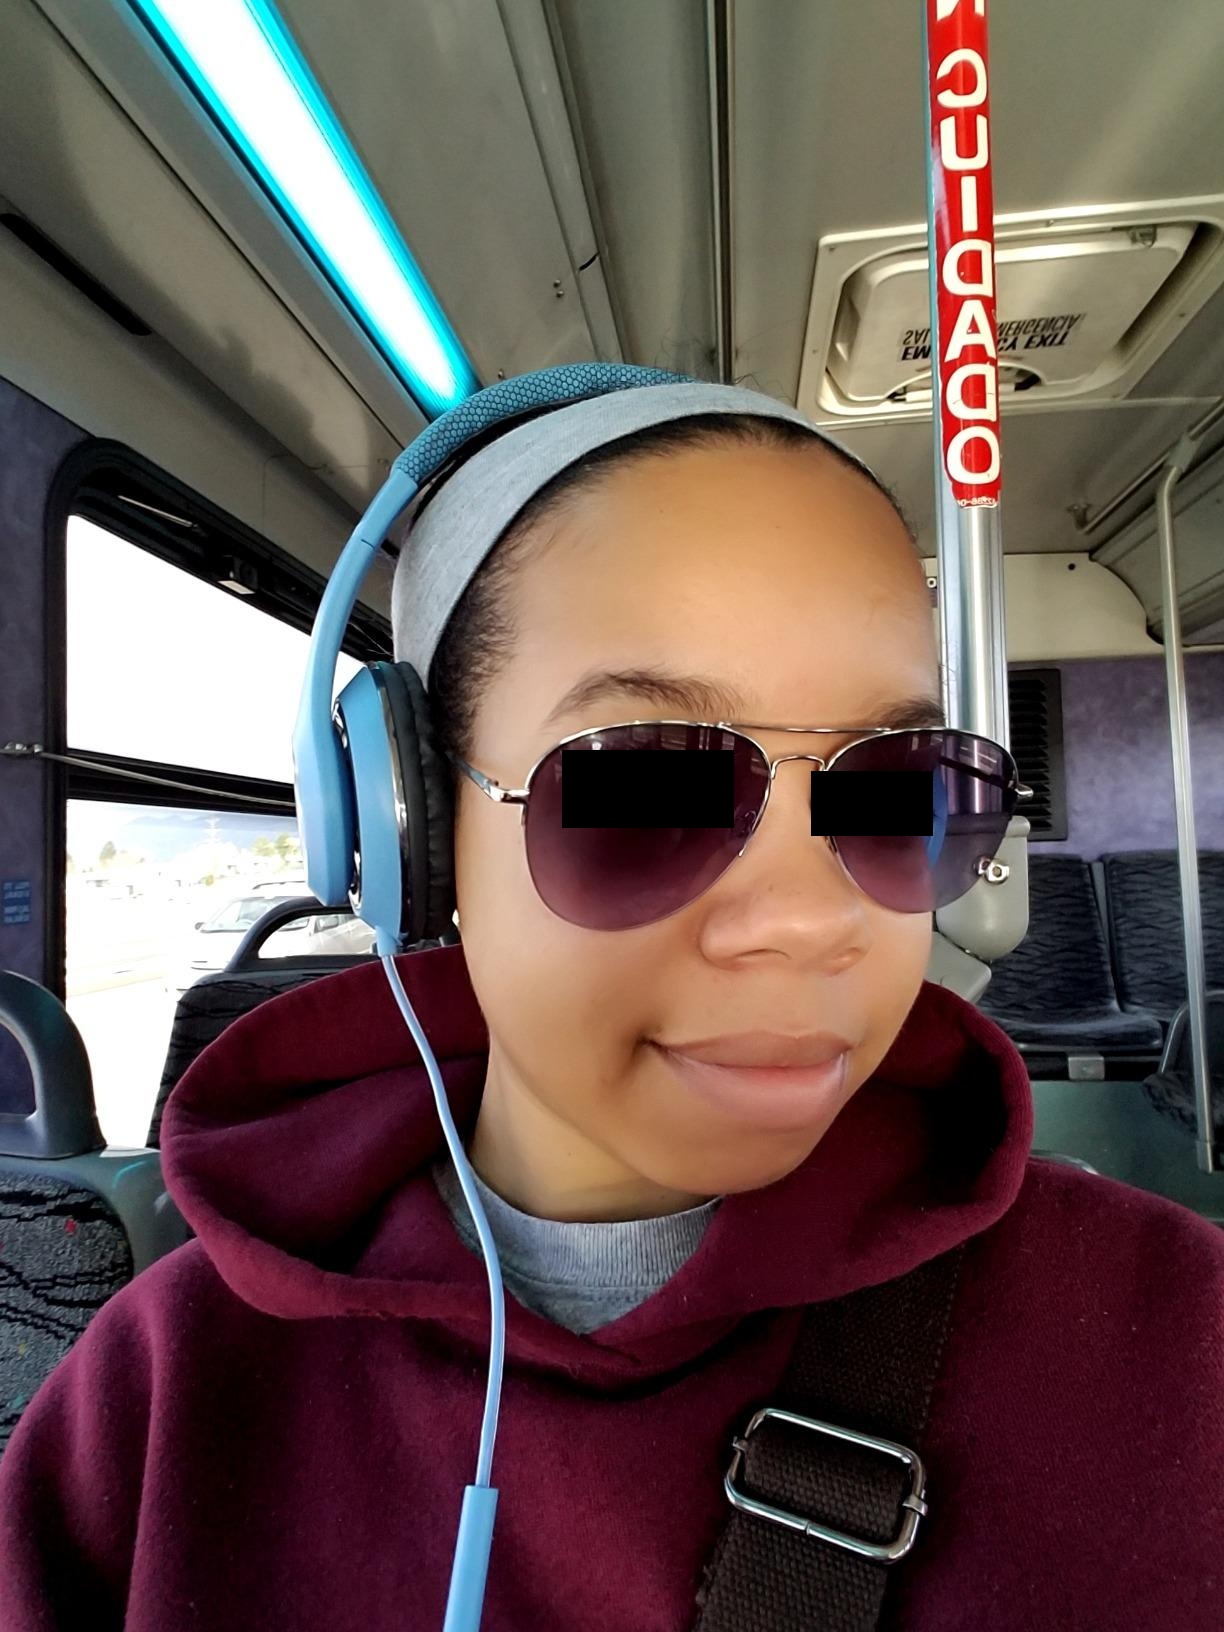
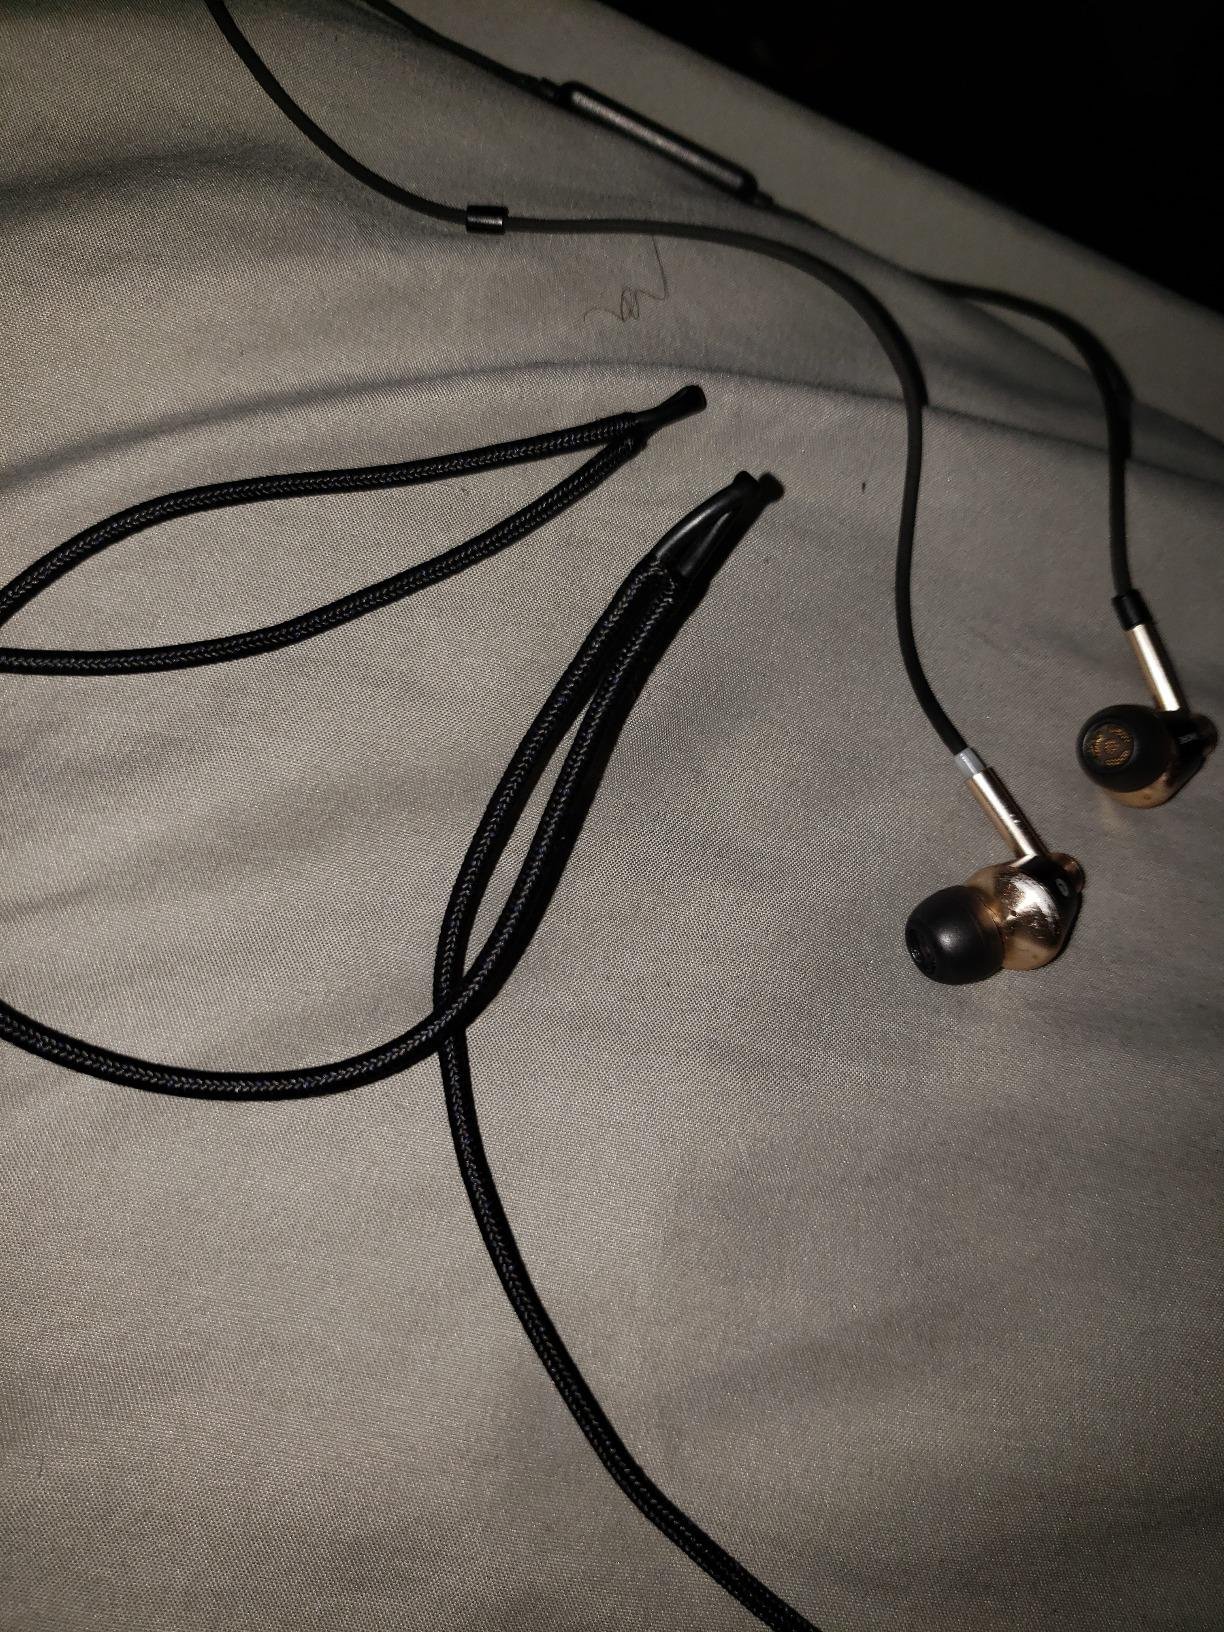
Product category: headphones
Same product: no